Jon Fishman

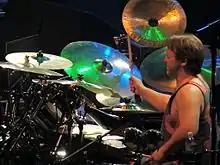
Jon Fishman performing with Phish at Madison Square Garden on December 3, 2009.

Jon Fishman (born February 19, 1965) is an American drummer and co-founder of the band Phish, which was, in part, named after him. He is credited with co-writing nineteen Phish songs, eight with a solo credit.